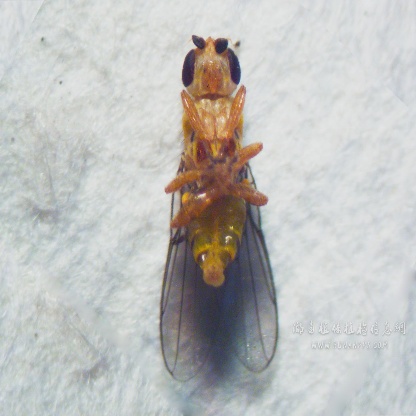
Nhãn: Rầy Nâu (Brown Plant Hopper)